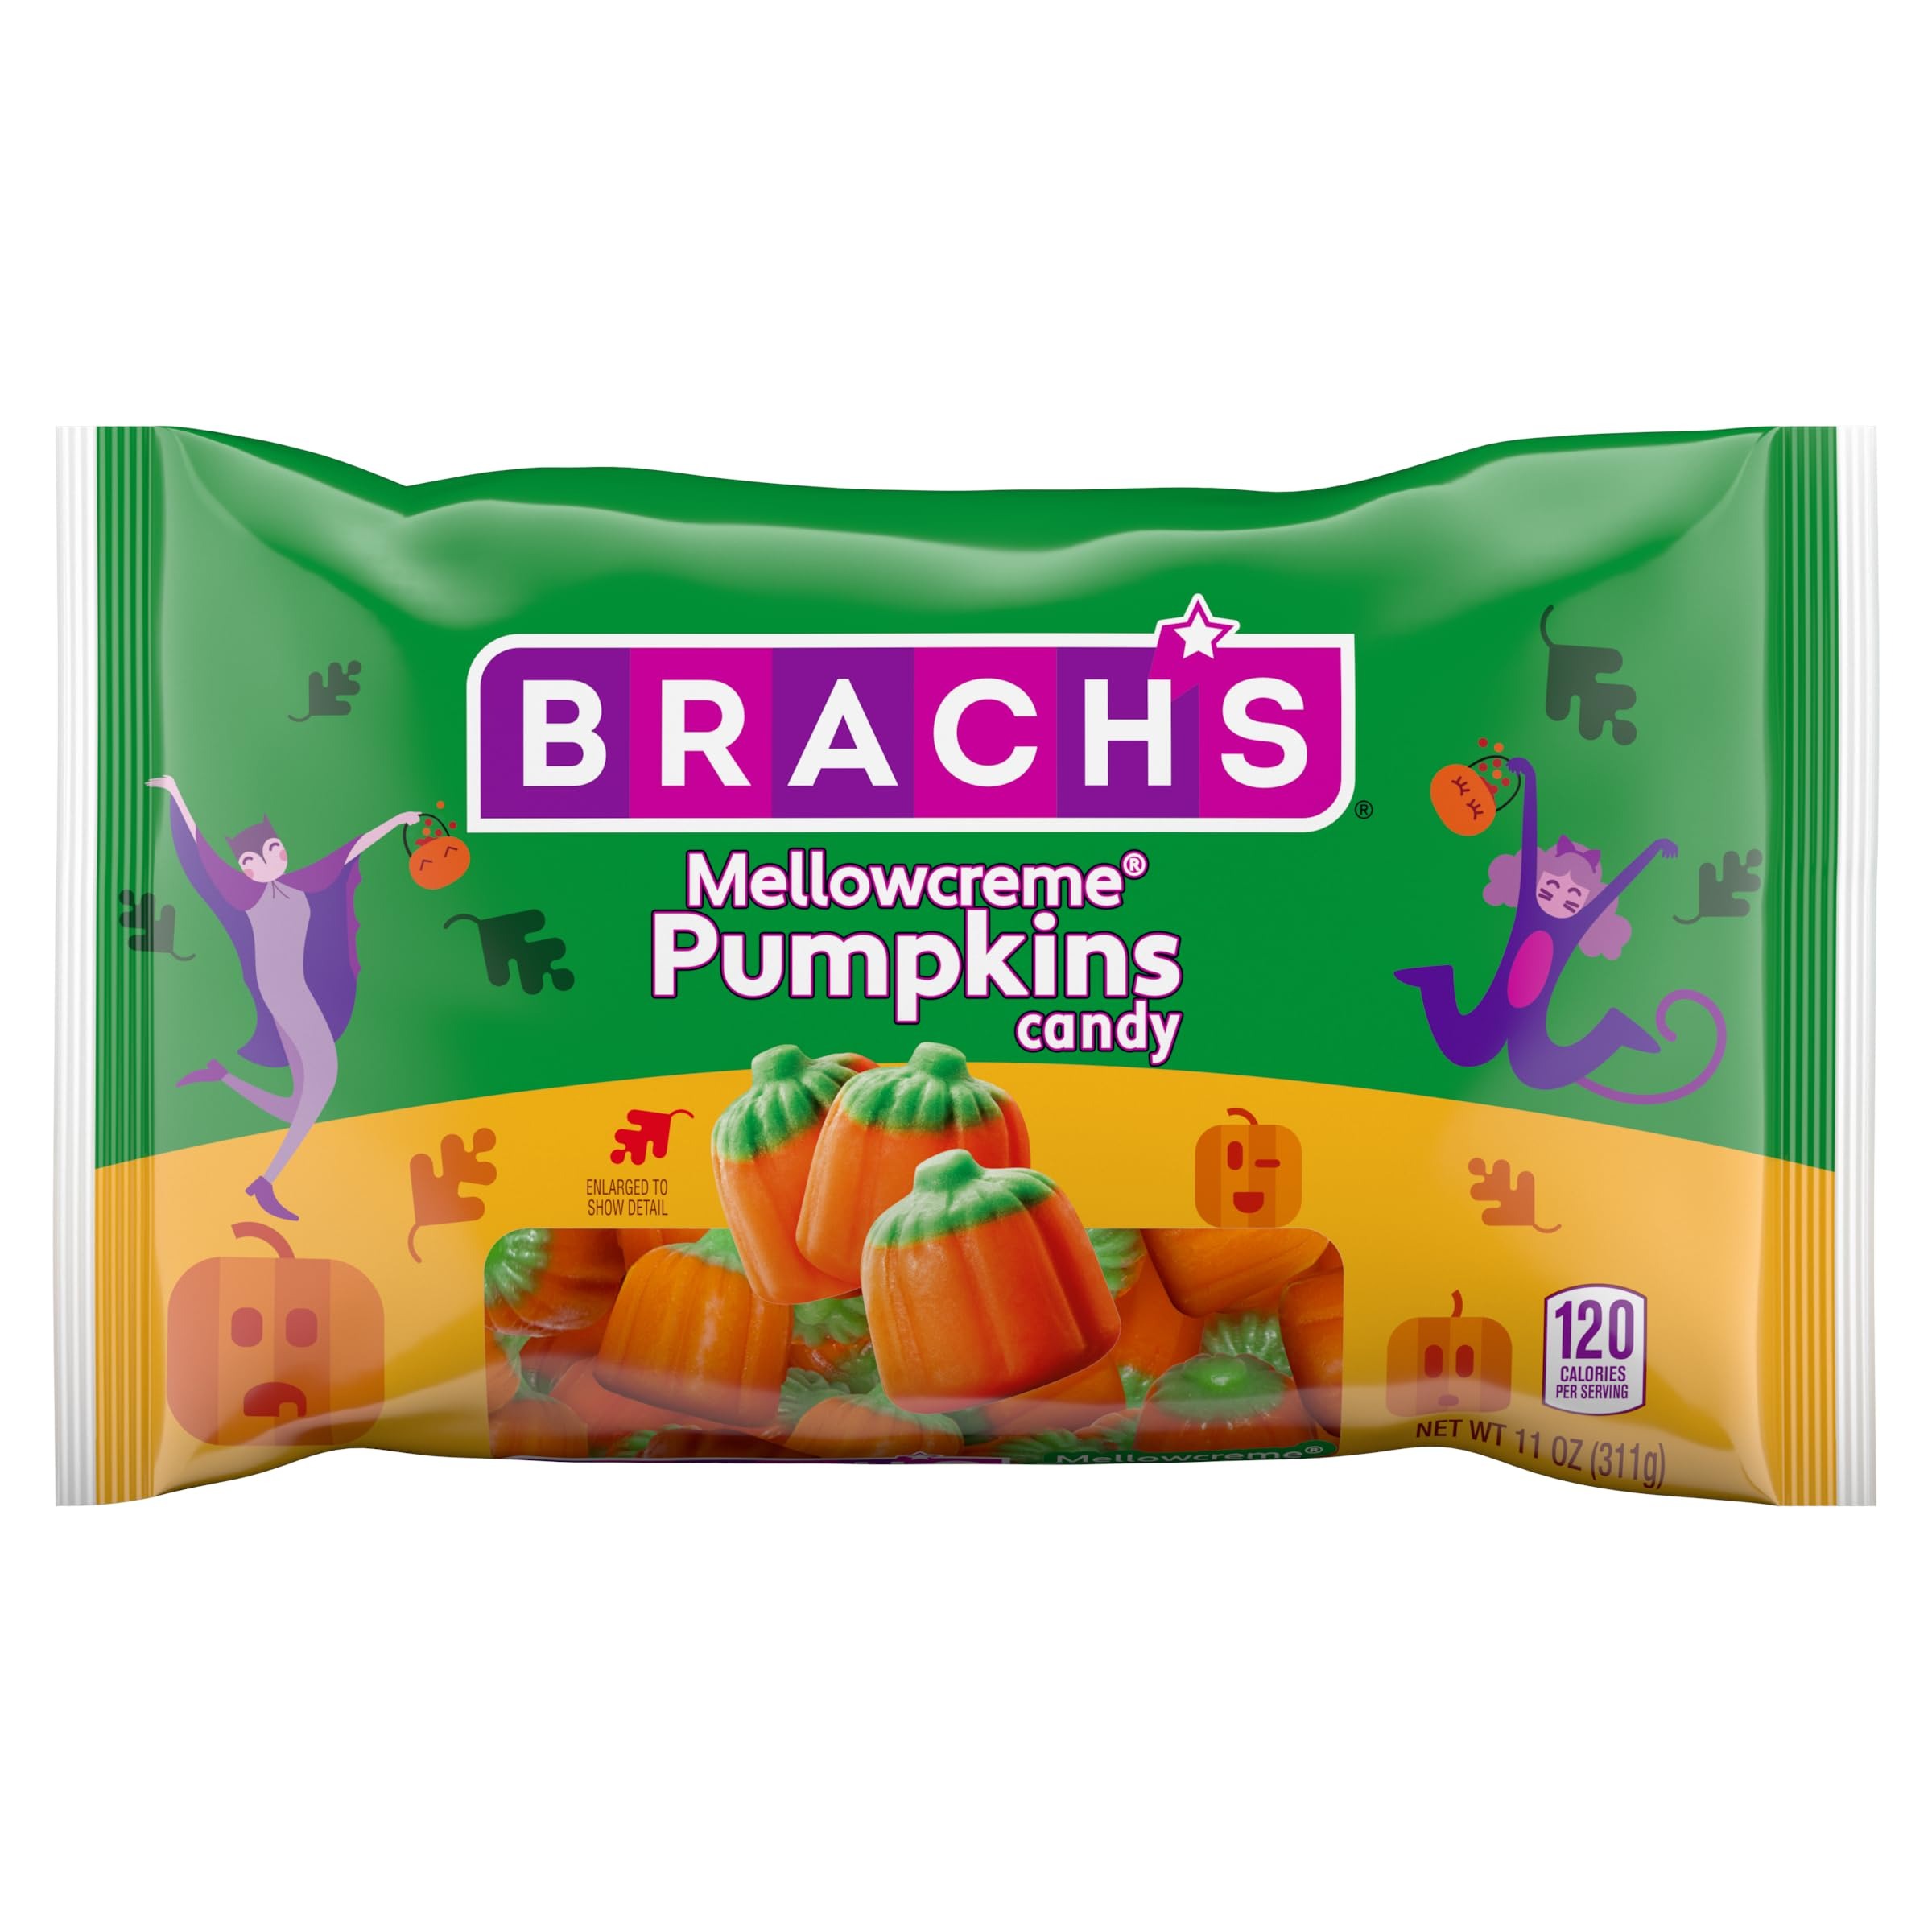
Item Name: Brach's Pumpkin Mellowcremes, Halloween Candy, 11 oz Bag
Bullet Point 1: A HALLOWEEN CANDY CLASSIC: Celebrate the flavor of fall with pumpkin shaped Mellowcreme from Brach's. They're the perfect sweet treat to fill your Halloween candy bowl, trick or treat candy bags, and decorate delicious Halloween snacks
Bullet Point 2: MADE WITH HONEY FORWARD FLAVOR: Brach's Mellowcreme Pumpkins are full of flavor you can count on every fall season. Rich in both texture and taste, this candy corn is the perfect Halloween snack and decoration for all your Fall recipes and treats
Bullet Point 3: FAN-FAVORITE TEXTURE: Mellowcreme candy fans can get that unique, velvety texture that's not too soft and not too chewy in shapes you'll just fall for
Bullet Point 4: BAKE AND MAKE HALLOWEEN MOMENTS: Add a true touch of fall to all of this season's treats. Create memorable seasonal treats, cookies, cakes, pies, and snacks with a touch of candy corn that brings Autumn home
Bullet Point 5: SHARE A TASTE OF THE SEASON: Fill a candy bowl with these delicious candies to share with friends or family. Everyone will love this sweet, fall candy
Value: 11.0
Unit: Ounce

Price: 6.34